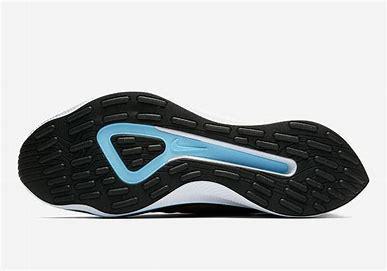
Brand: Nike
Model: Exp X14